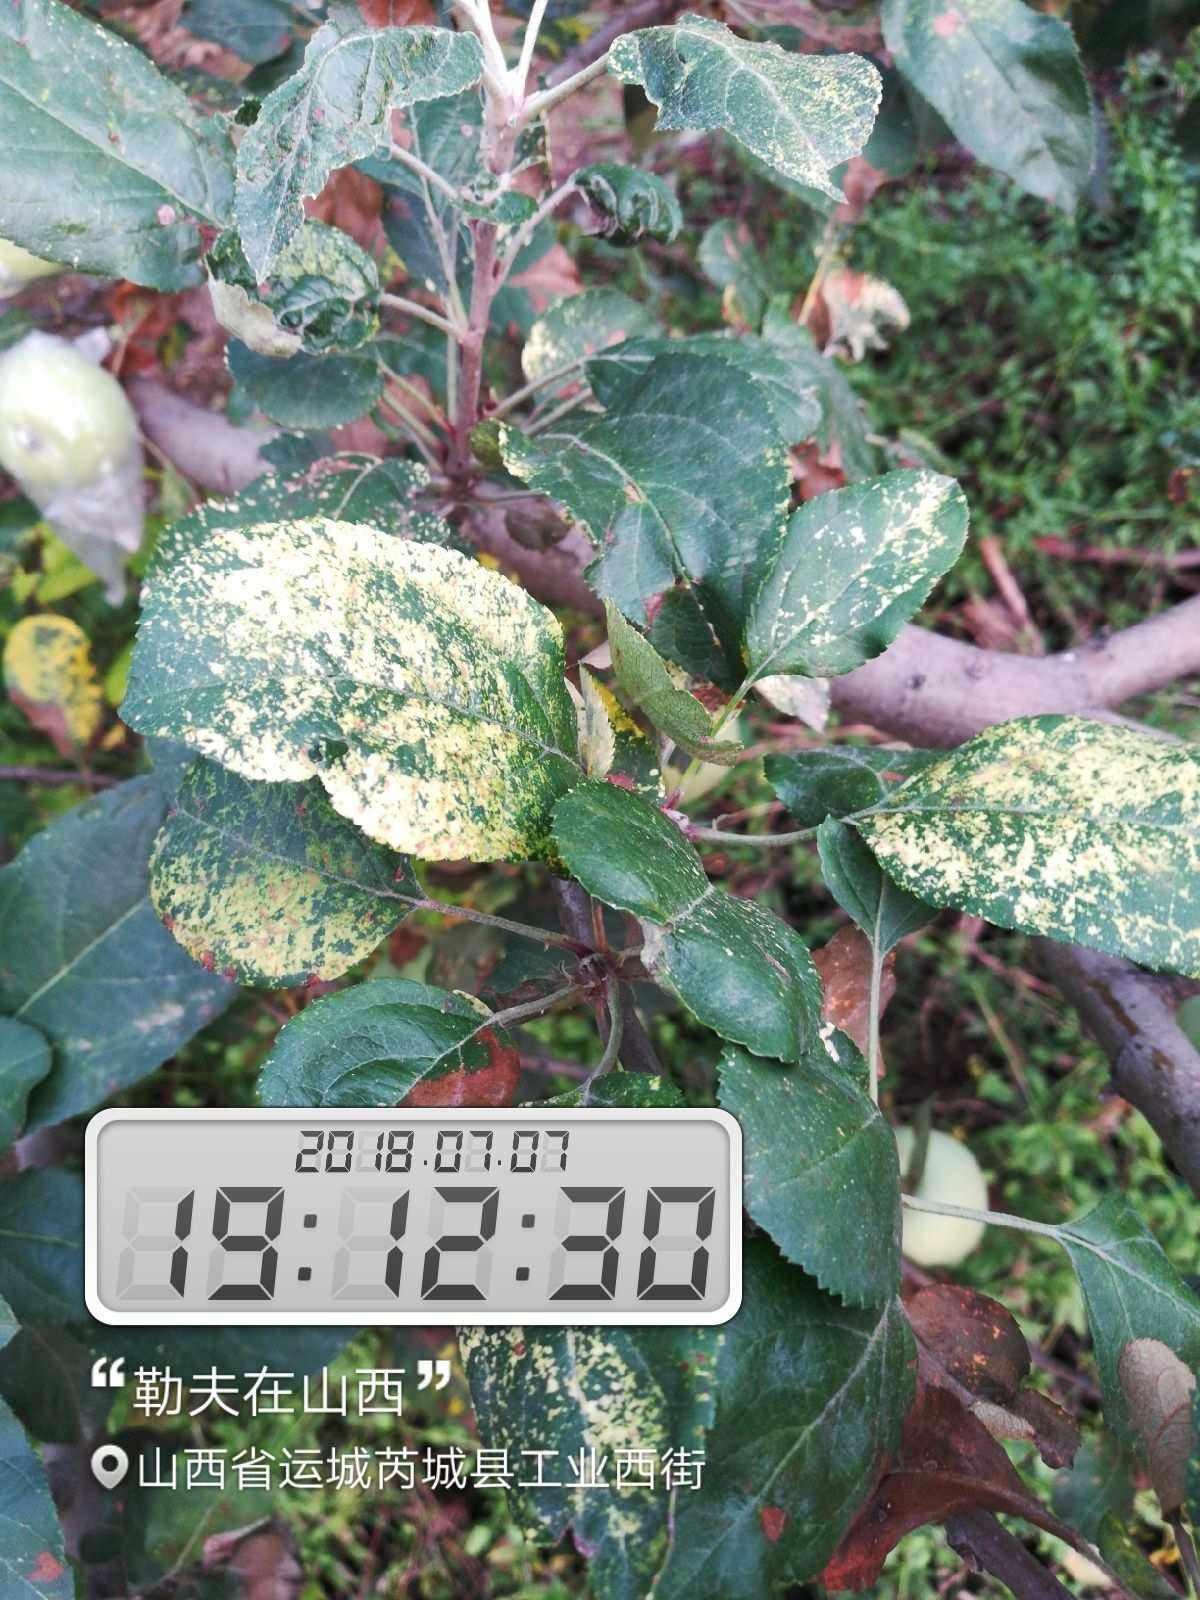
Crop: apple
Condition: mosaic_virus